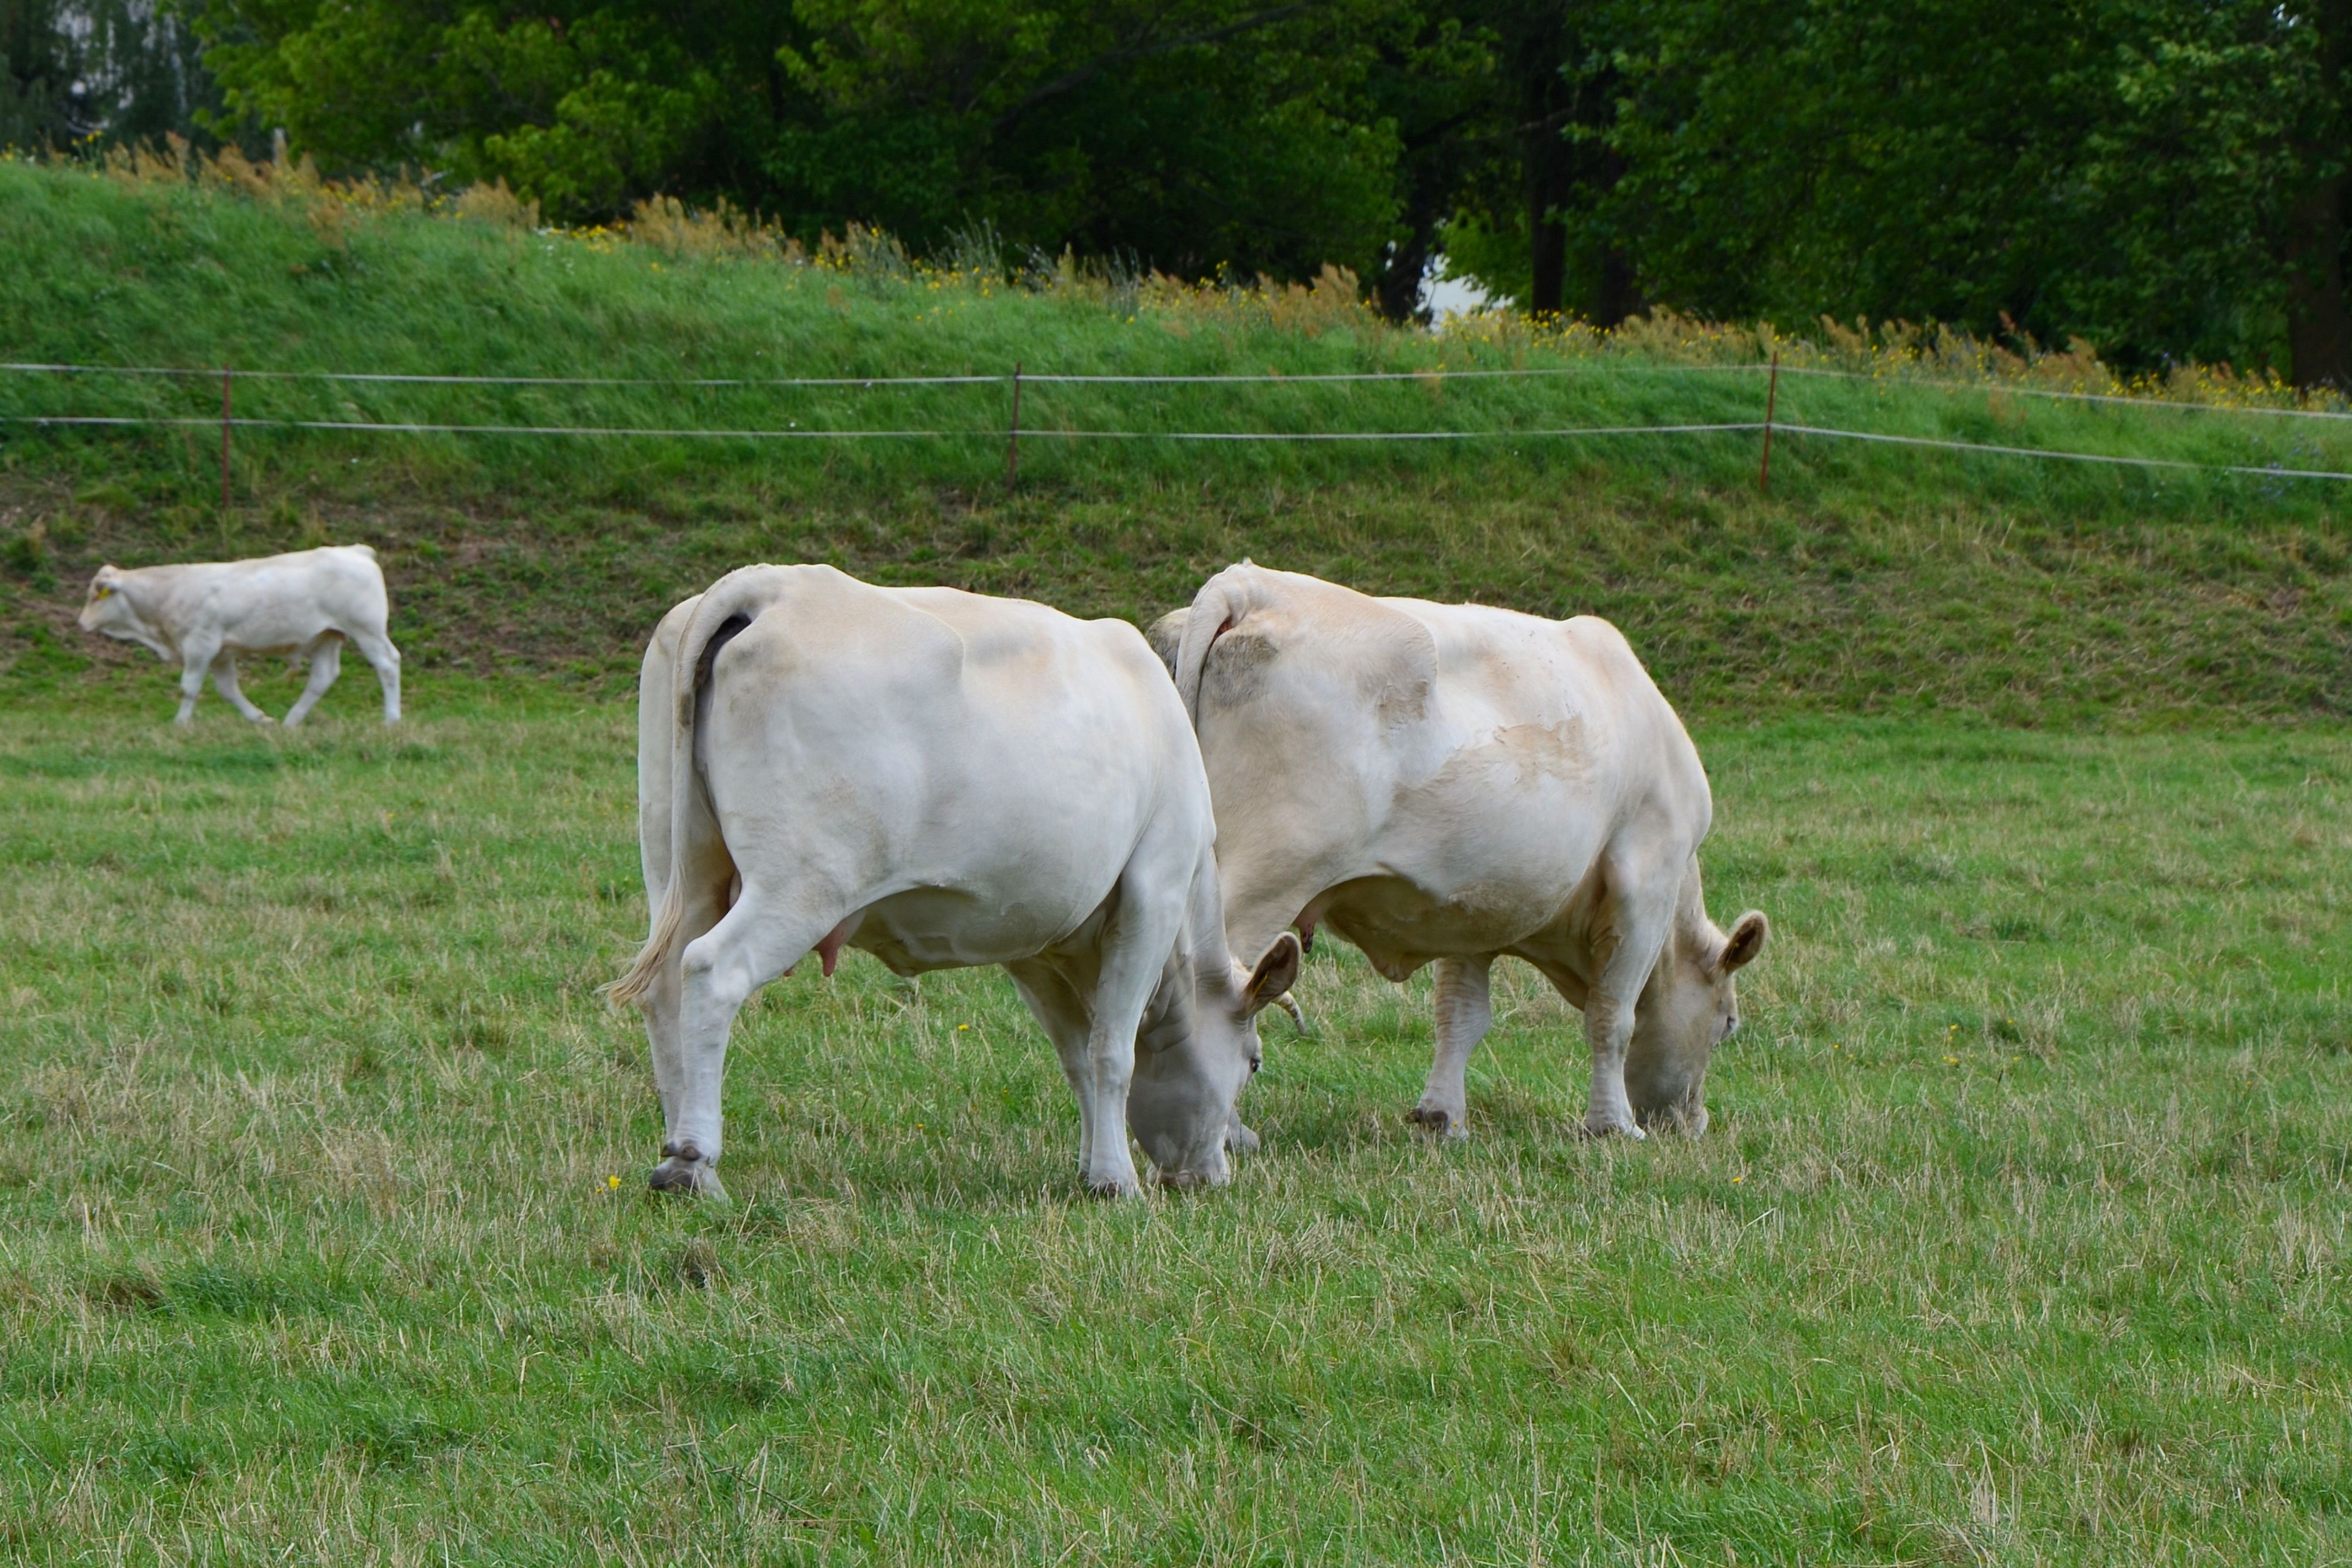
grass, field, farm, meadow, prairie, cattle, herd, pasture, grazing, mammal, fauna, graze, cows, bull, grassland, vertebrate, mare, habitat, cattle like mammal